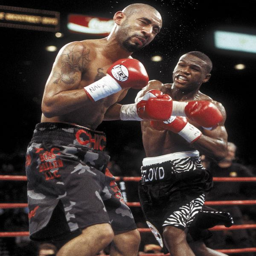
professional boxer put on a tremendous offensive display against boxer .